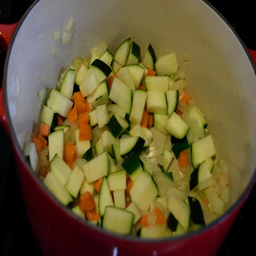
the carrots and zucchini being added to the pot on the stove .